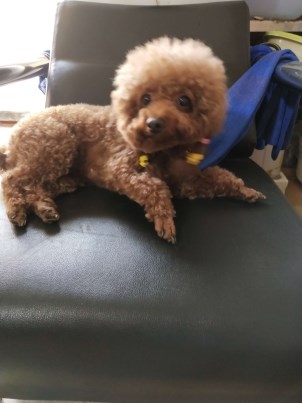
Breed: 7449-n000128-teddy